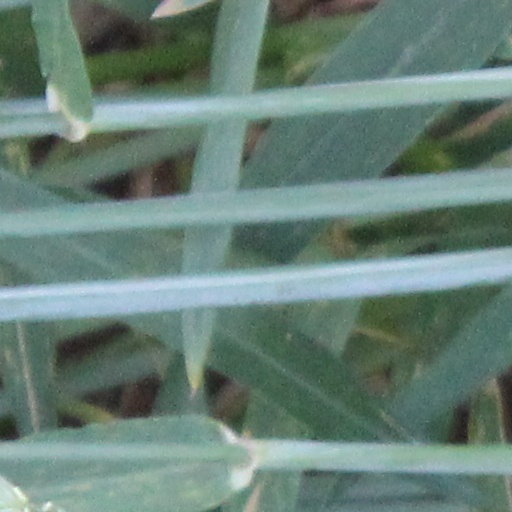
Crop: wheat